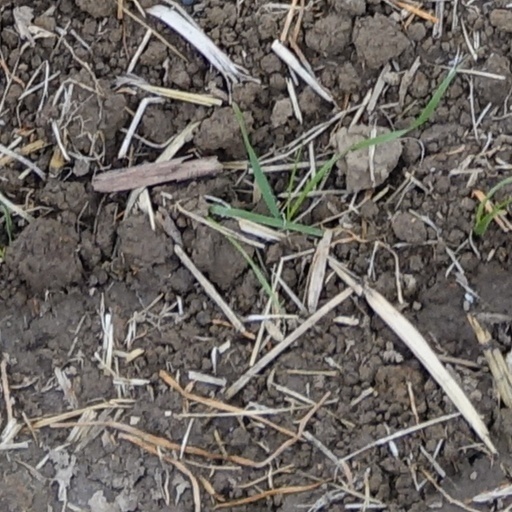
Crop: wheat